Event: Nepal Earthquake
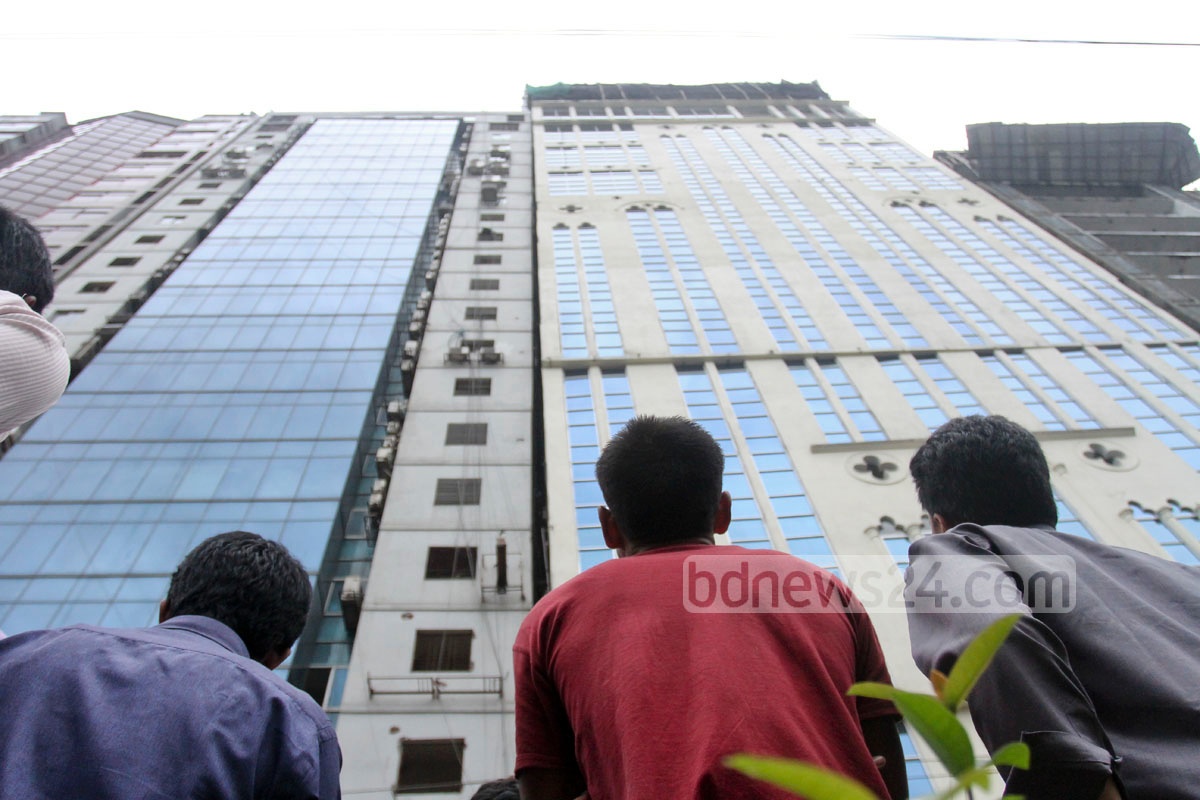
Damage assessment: no_damage